Drupa morum

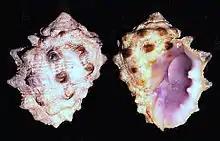
"Drupa (Drupa) morum morum"

"Drupa morum" has a thick, globose shell that can reach 5cm with a low spire, large body whorl and flat base that covers the surface of the body as it grows. The shell has a columella with three strong, plicate ridges. The outside layer is white with dark brown nodules, while in the inside appears a dark violet. The aperture is narrow and has conspicuous group of denticles. They are often covered with coralline algae.